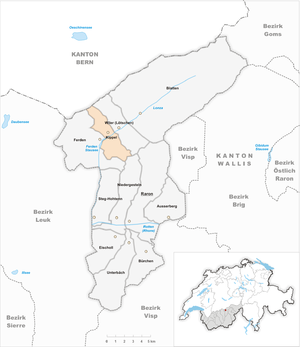
Kippel est une commune suisse du canton du Valais, située dans le demi-district de Rarogne occidental.